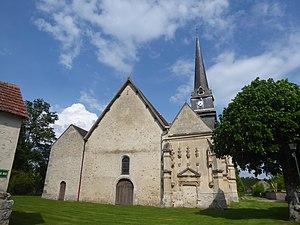
Eglise Saint-Martin - Rouvres - Eure-et-Loir - France
Rouvres est une commune française située dans le département d'Eure-et-Loir en région Centre-Val de Loire.